Devizes Plot

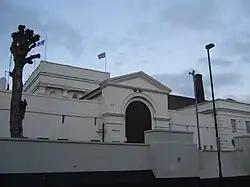
Pentonville Prison

A prisoner scout group breached the perimeter fence of the camp in search of usable airfields which could be seized after the escape. Upon their return to Devizes two days later, they claimed to have been lost due to the removal of roadsigns in the local countryside.